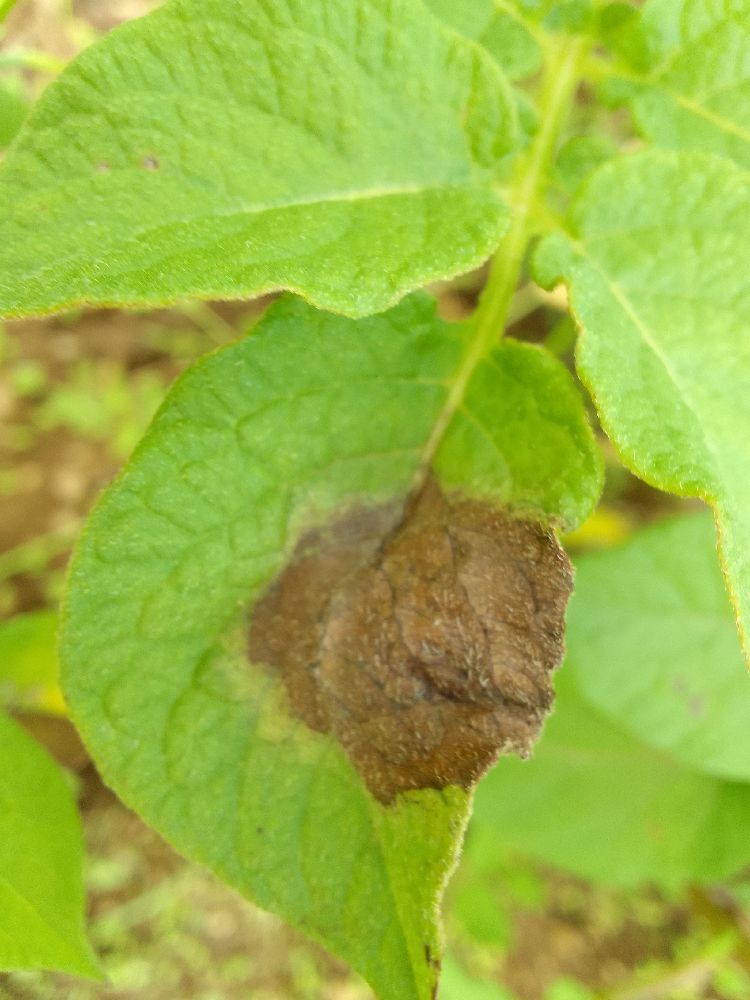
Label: Late blight